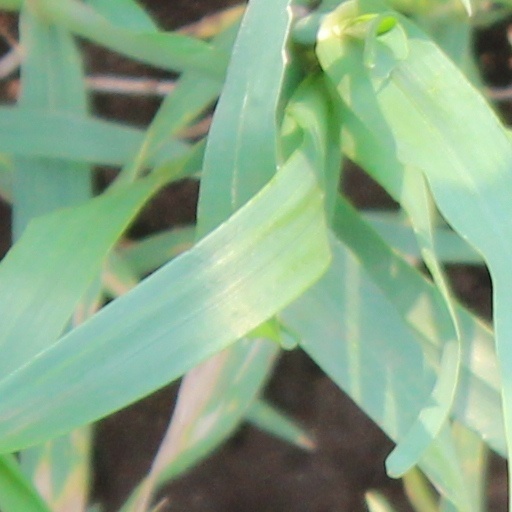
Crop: wheat